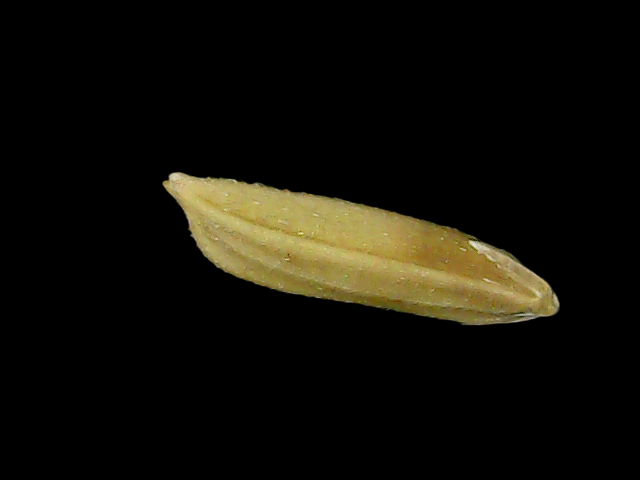
Rice variety: Bd75